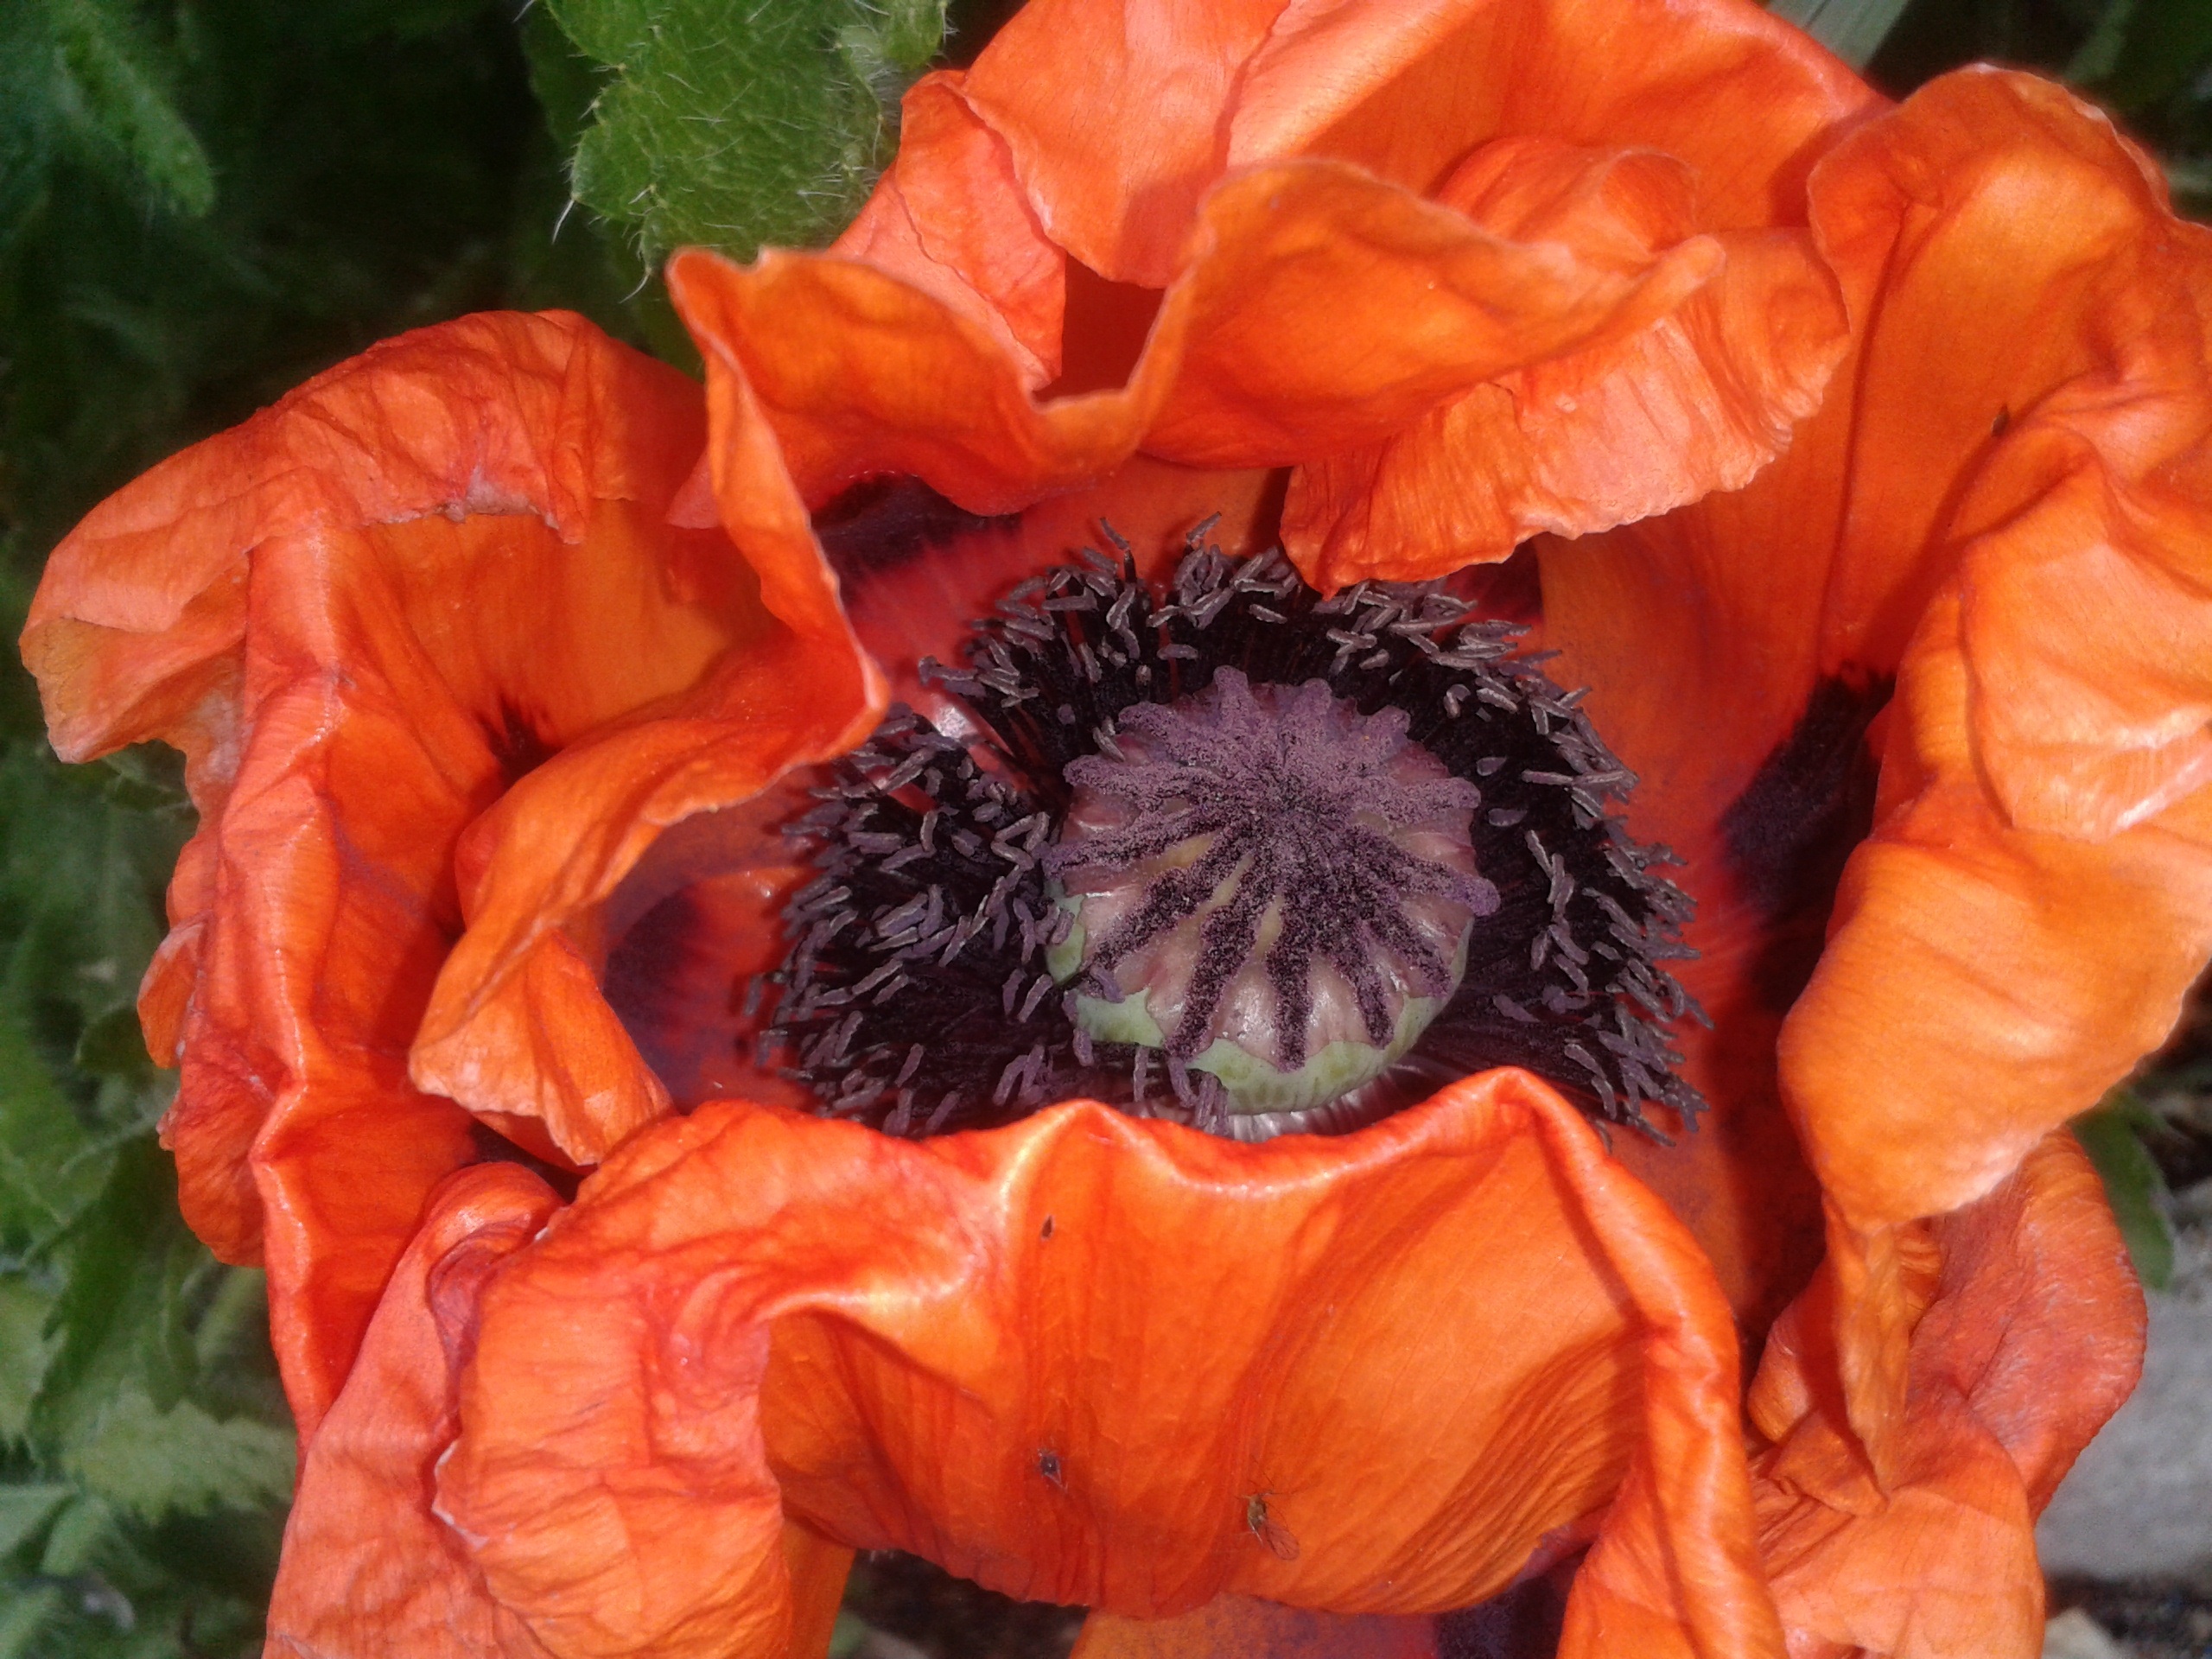
nature, plant, flower, petal, produce, pumpkin, poppy, carving, flowering plant, land plant, poppy family